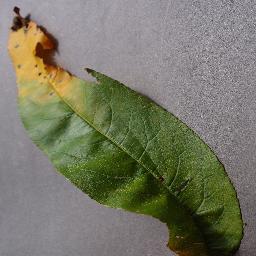
Label: Peach___Bacterial_spot